Beaujolais

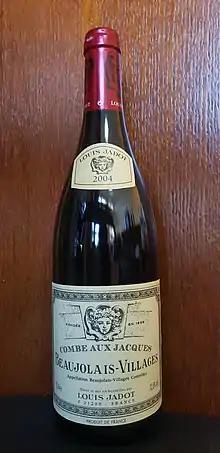
Louis Jadot Beaujolais-Villages AOC 2004

Beaujolais is a large wine-producing region, larger than any single district of Burgundy. There are over of vines planted in a stretch of land that is between 7 and wide (11 to 14 km). The historical capital of the province is Beaujeu ("Bôjor" / "Biôjœr" in Arpitan) and the economic capital of the area is Villefranche-sur-Saône ("Velafranche"). Many of Beaujolais vineyards are found in the hillside on the outskirt of Lyons in the eastern portion of the region along the Saône valley. The Massif Central is located to the west and has a tempering influence on Beaujolais' climate. The region is located south of the Burgundy wine region Mâconnais with nearly 100 "communes" in the northern region of Beaujolais overlapping between the AOC boundaries Beaujolais and the Maconnais region of Saint-Véran.